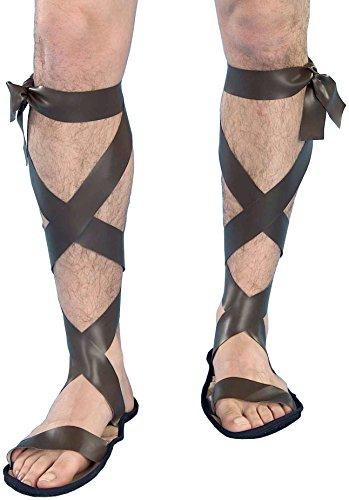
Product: Forum Novelties Men's Novelty Wise Man Roman Sandals
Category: Toys & Games | Dress Up & Pretend Play | Accessories
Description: Novelty adult costume sandals.
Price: $12.00